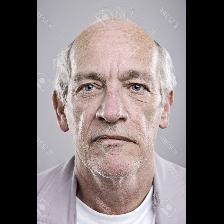
Label: Human